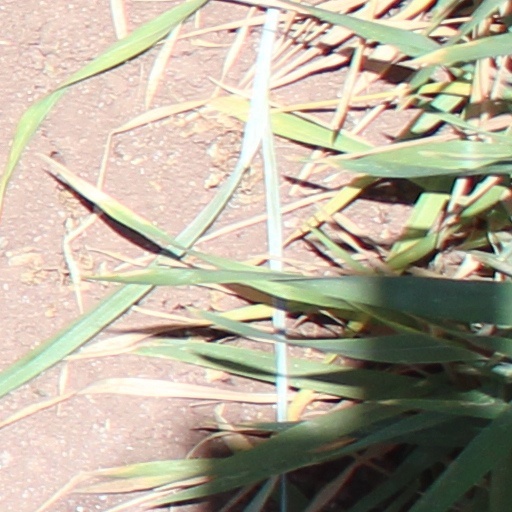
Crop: wheat